Richard Dindo

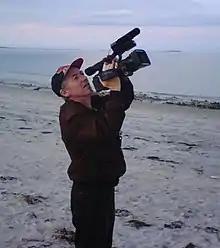
Dindo on a beach at Plymouth, Massachusetts, US, while filming background video for "Mars Dreamers"

Richard Dindo (5 June 1944 – 12 February 2025) was a Swiss documentary film director. He made his first film in 1970. Dindo died on 12 February 2025, at the age of 80.